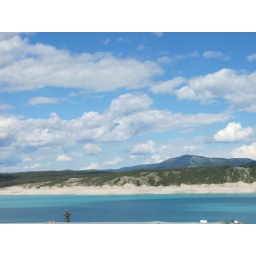
Manmade lake in Alberta. Seen at Windy Point. Love those blue Alberta skies!